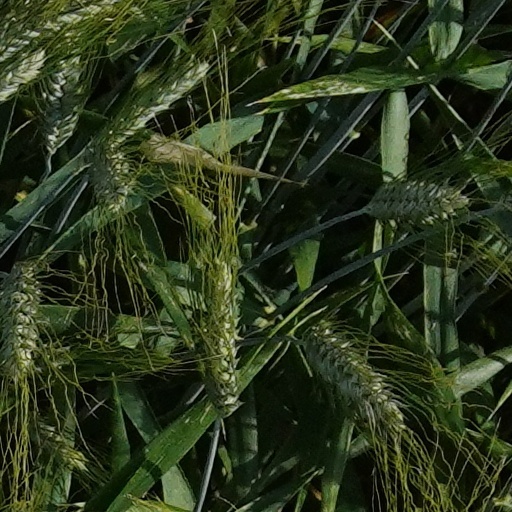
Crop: wheat